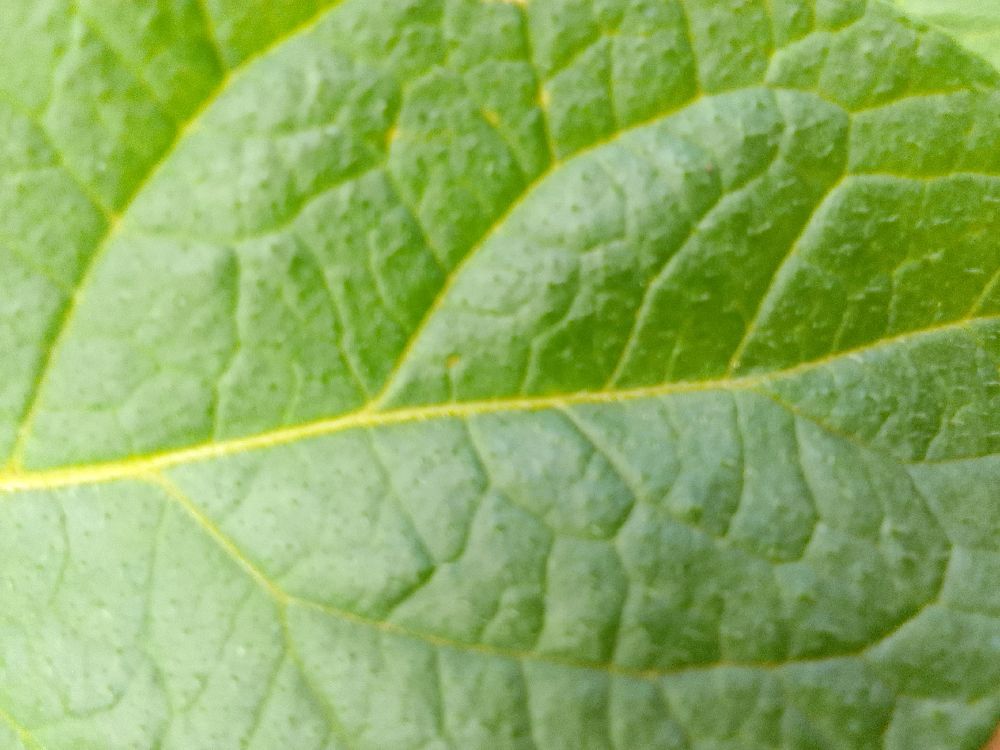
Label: Healthy